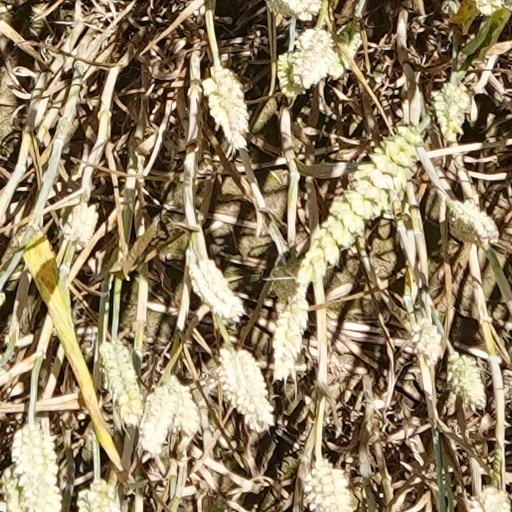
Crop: wheat